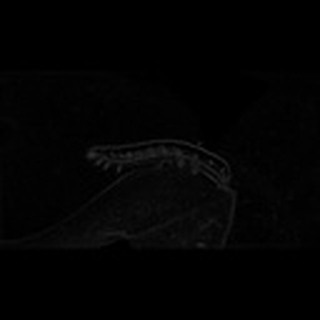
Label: cotton_army_worm